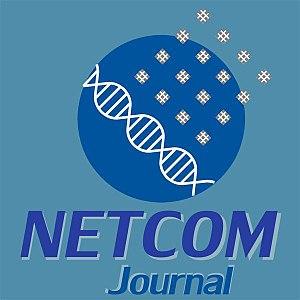
logo NETCOM
Netcom est une revue internationale sur les TIC, les réseaux, la société de l'information fondée en 1987 et dirigé par Henry Bakis, Professeur émérite de Géographie de l'université de Montpellier III.